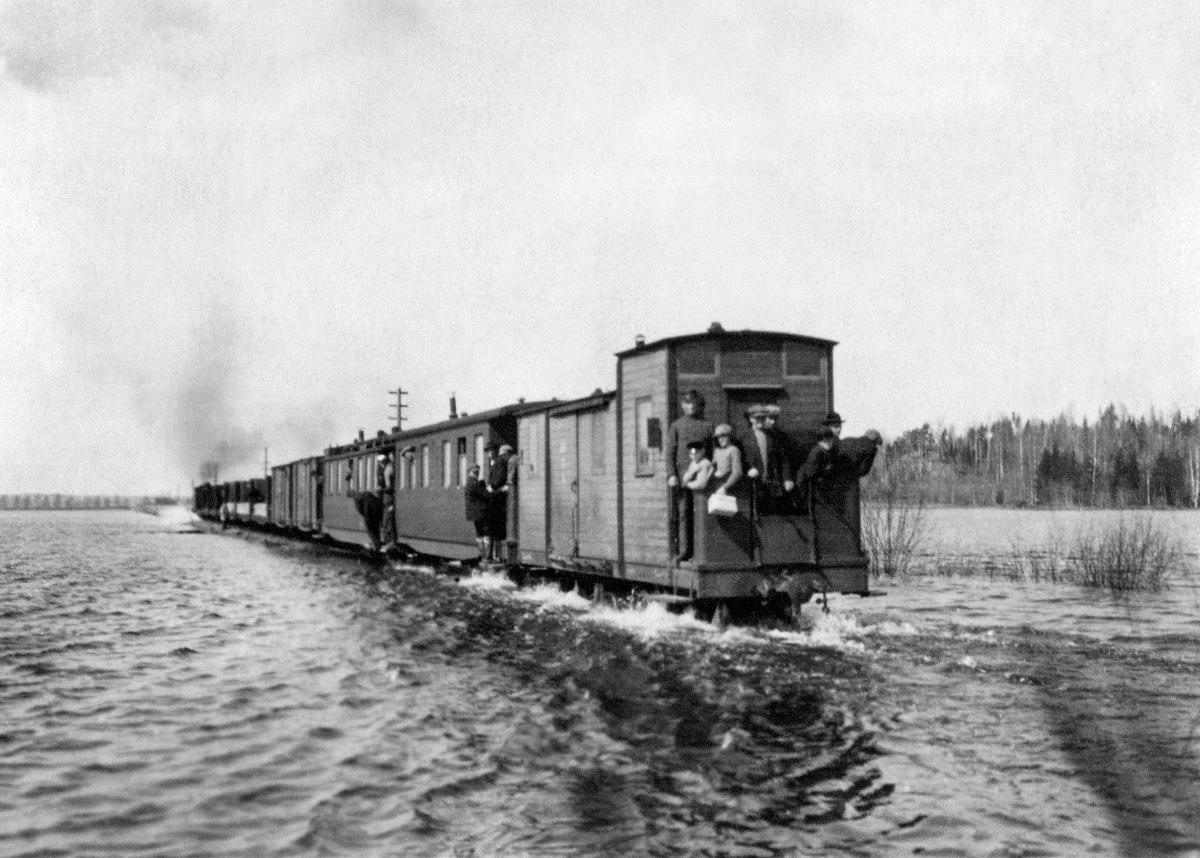
Tulvaa rautateillä
Flooding on the railway
sisällön kuvaus: Tulvaa Hyvinkään ja Kytäjän välisellä rataosuudella vuonna 1924. content description: Flooding on the railway track between Hyvinkää and Kytäjä in 1924.
Kuvaaja: Koskinen, V., kuvaaja
Vuosi: 1924
Paikka: Suomi; Suomi, Uusimaa, Hyvinkää
Aiheet: tulvat (luonnononnettomuudet); rautatiet; junat; floods; railways; trains; flooding; disasters; railway; översvämningar; järnvägar; tåg